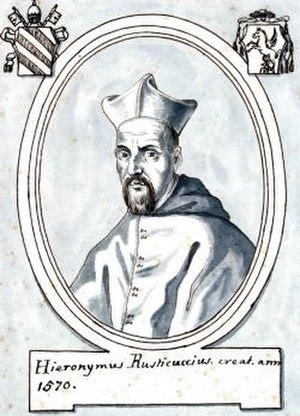
Girolamo Rusticucci est un cardinal italien du XVIᵉ siècle et du début du XVIIᵉ siècle.